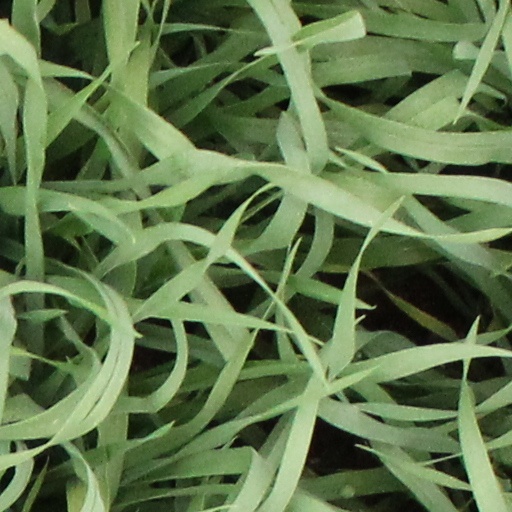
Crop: wheat